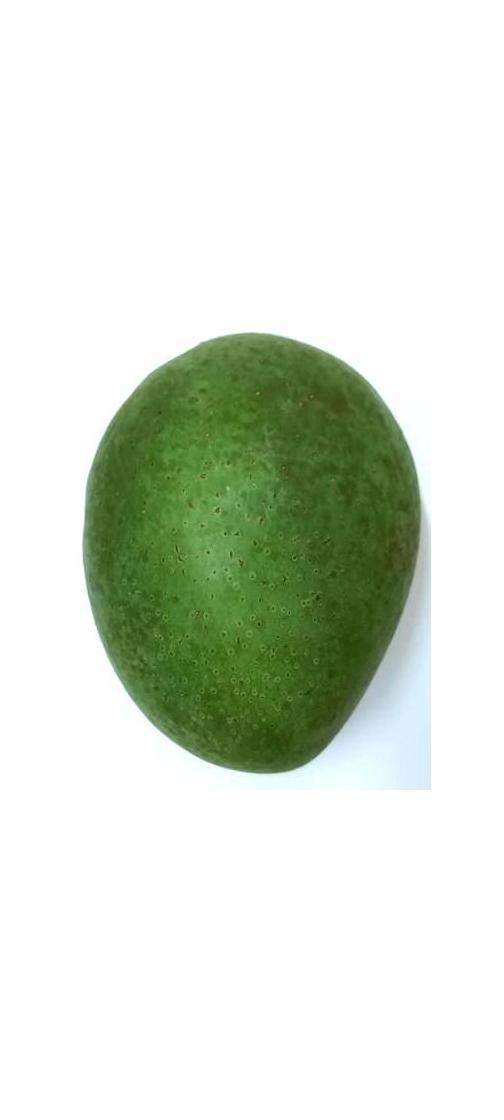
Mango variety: Ashshina Zhinuk